U.S. Route 9W

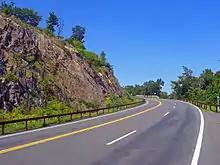
US 9W climbing Dunderburg Mountain in northern Rockland County.

The combined highways head north from the Haverstraws as South, then North, Liberty Drive, passing Stony Point Battlefield. They return to the Hudson at Tomkins Cove, where the Hudson River National Defense Reserve Fleet was moored from 1947 to 1971. Between Tomkins Cove and Jones Point there are two large ships anchor surrounding a monument alongside the road that marks the spot which is just across from Indian Point Energy Center in Buchanan.